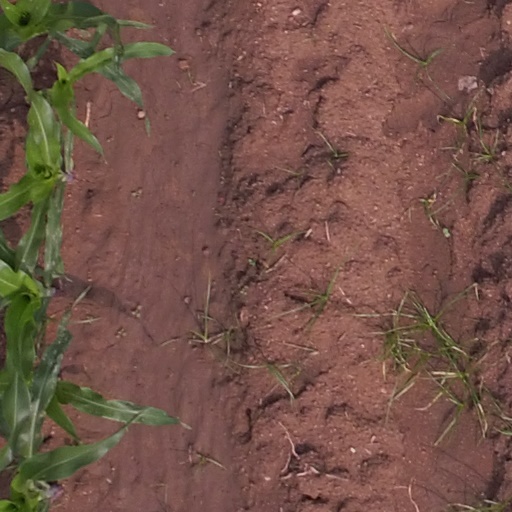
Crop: maize; corn